José Daniel Barquero Cabrero

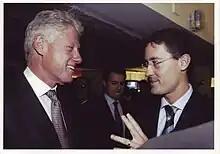
Bill Clinton and José Daniel Barquero.

Barquero Cabrero started his professional career in the United States in 1988 in Boston, New York City and Washington, D.C. He worked with Edward Bernays in the creation and development of several public relations, propaganda, and political marketing campaigns.